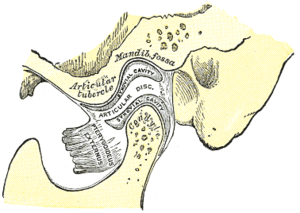
En anatomie, un disque articulaire est une structure de fibrocartilage présente au sein de certaines articulations synoviales en cas de discordance entre les surfaces articulaires, comme celle de l'articulation temporo-mandibulaire. Ce sont des coussinets de cartilage non recouverts de membrane synoviale, situés entre les surfaces articulaires des os et fixés à la capsule articulaire. Ces disques complets séparent la cavité articulaire en une partie supérieure et une partie inférieure. Le terme ménisque devrait être réservé aux disques incomplets.
Le muscle ptérygoïdien latéral est un muscle pair de forme triangulaire faisant partie de l'appareil manducateur et situé dans la fosse infra temporale.